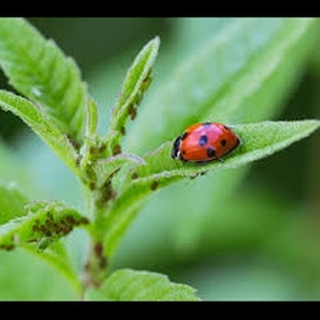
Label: wheat_aphid